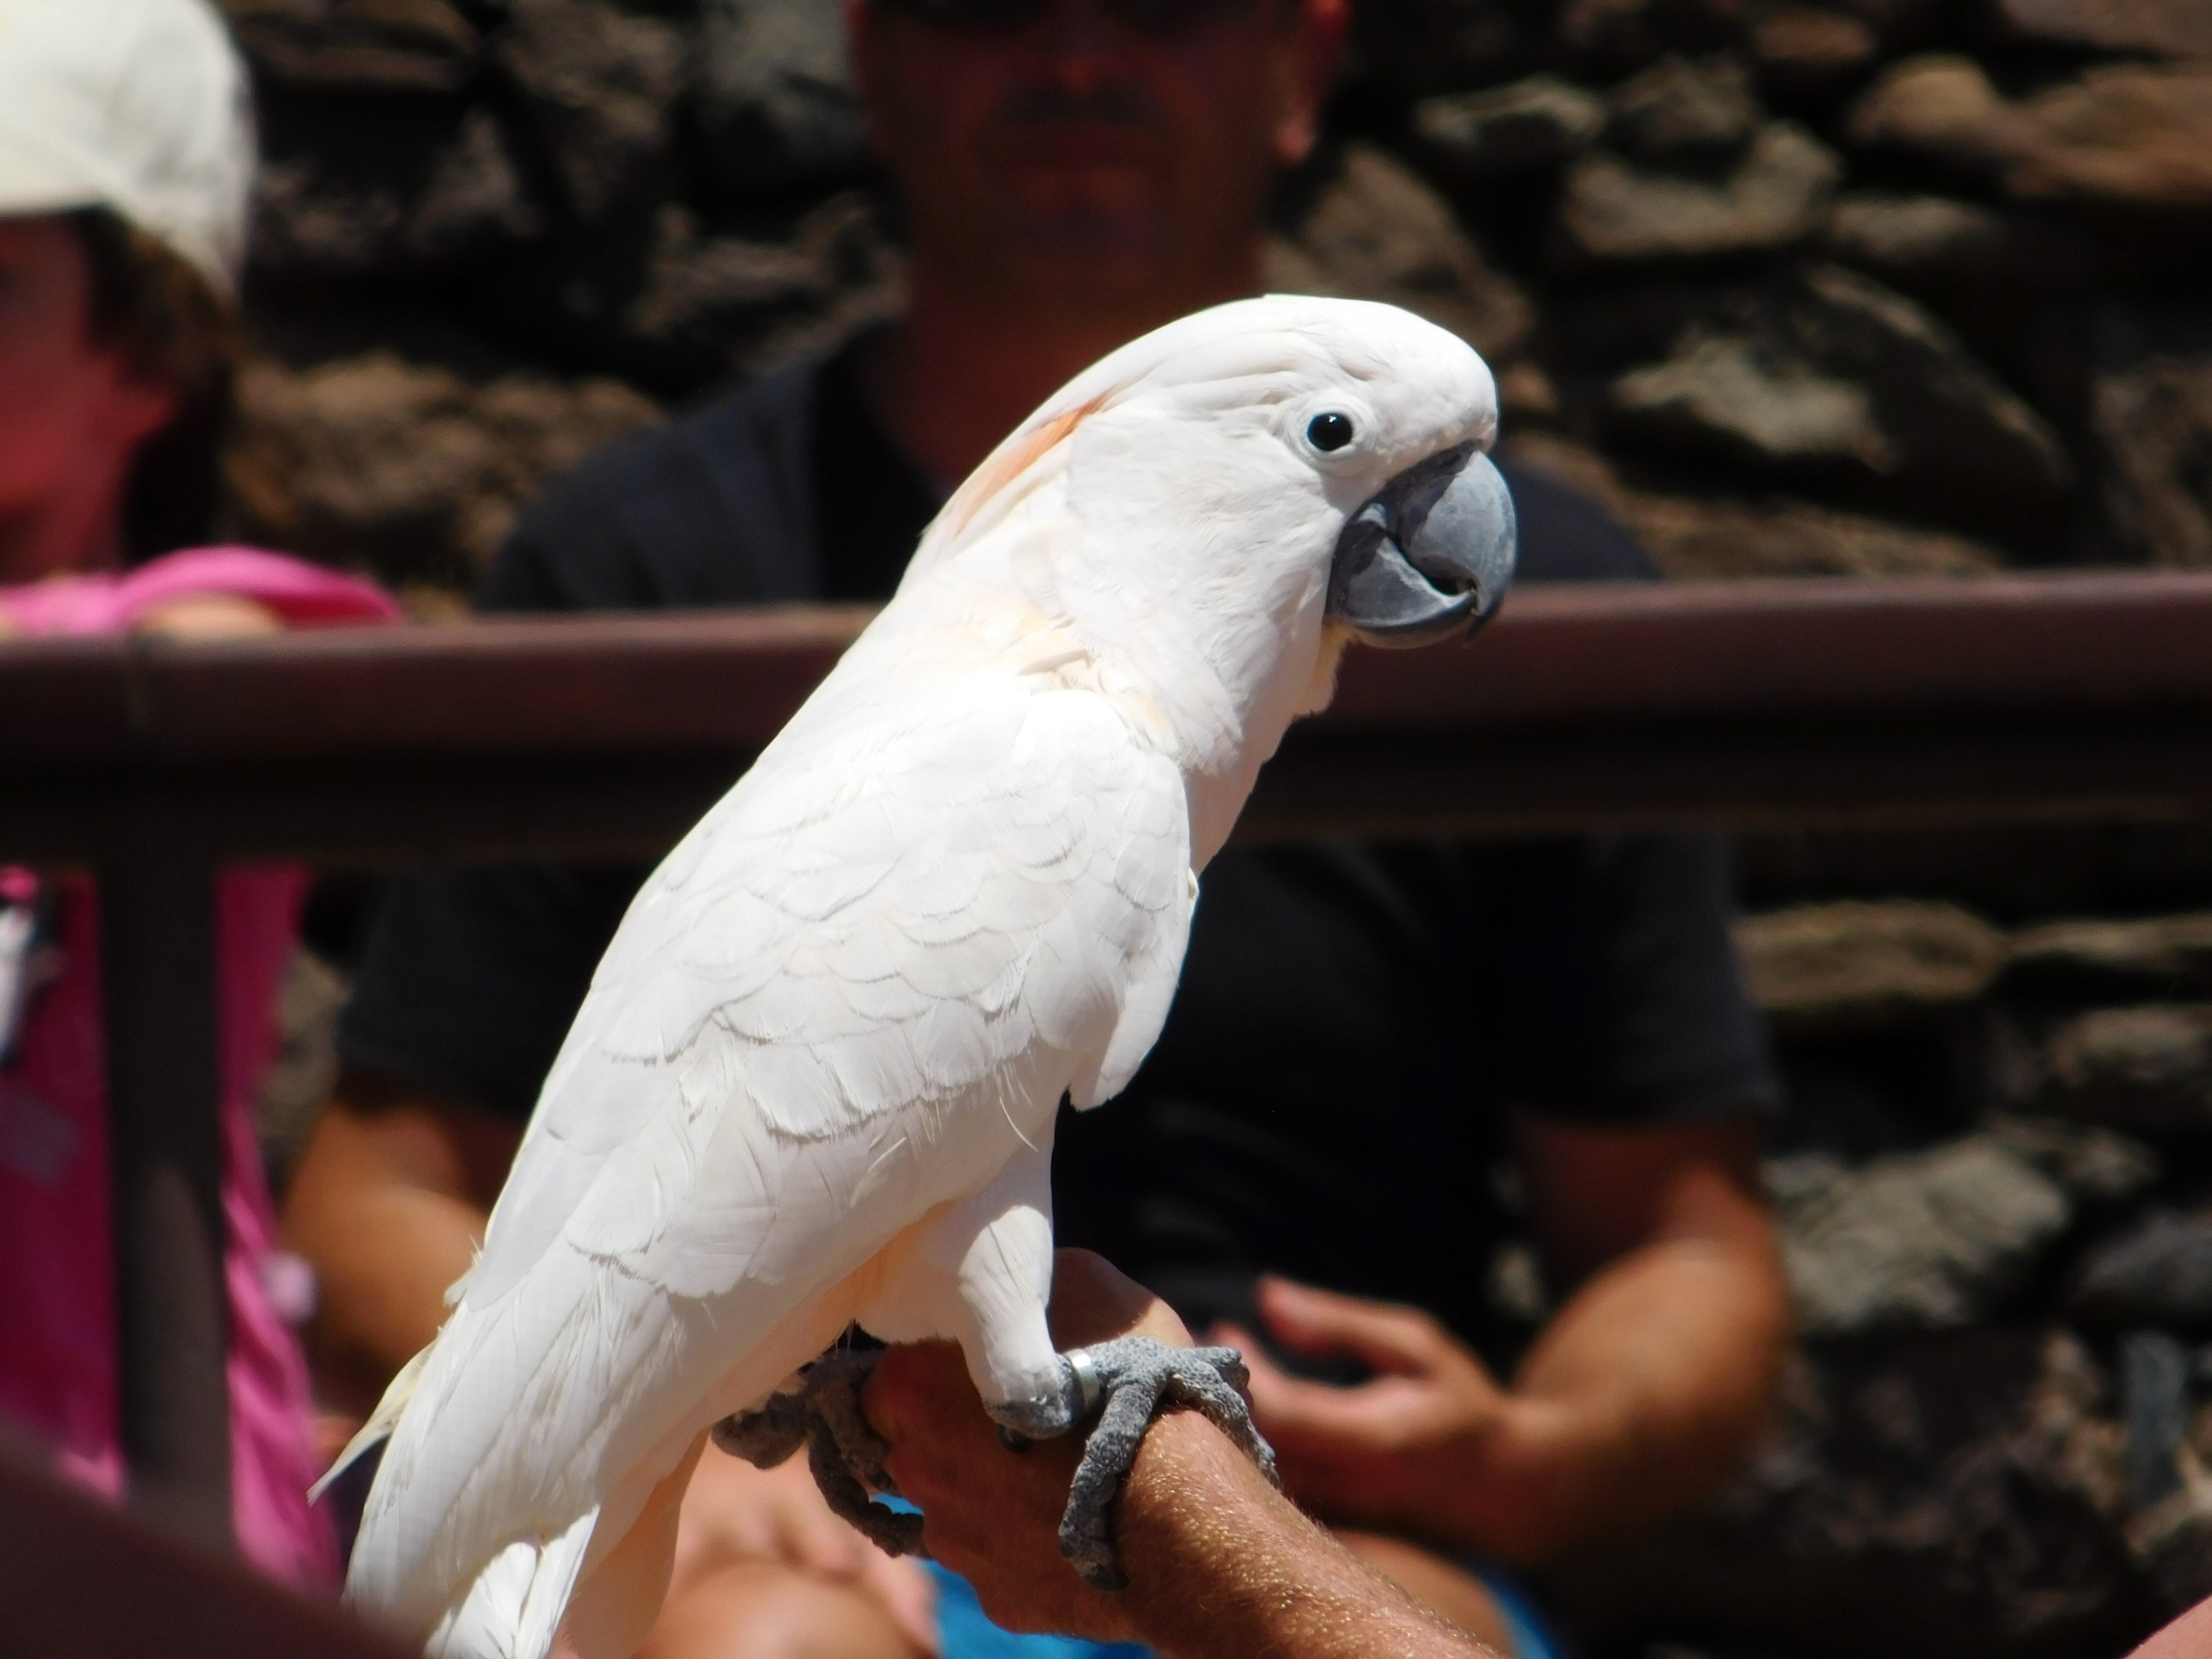
nature, bird, animal, beak, fauna, macaw, feathers, vertebrate, parrot, cockatoo, sulphur crested cockatoo